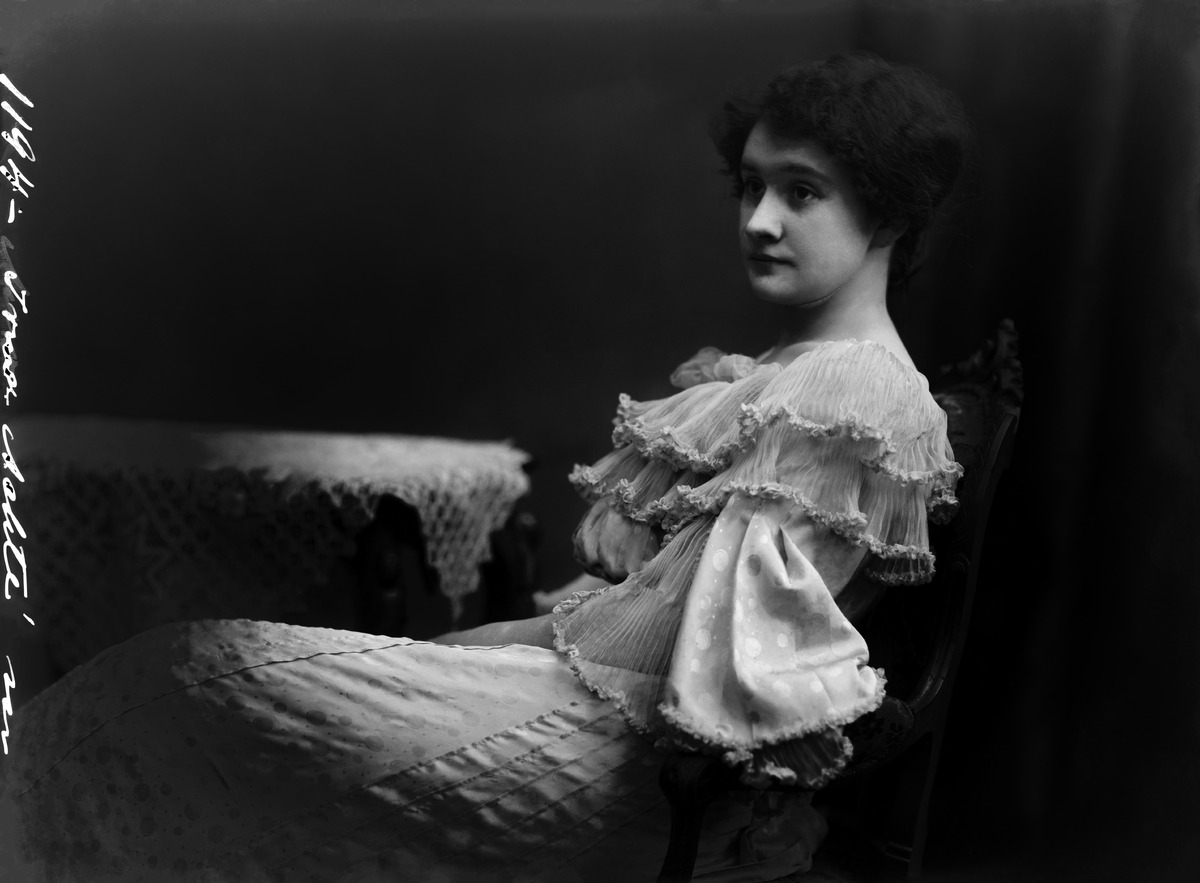
Suomalainen oopperalaulaja Irma Ackté (1887 - 1936), jonka ääniala oli altto
sisällön kuvaus: Suomalainen oopperalaulaja Irma Ackté (1887 - 1936), jonka ääniala oli altto. mustavalkoinen
Kuvaaja: Nyblin, Daniel, valokuvaaja
Ajankohta: kuvausaika 1910-luku
Aiheet: Ackté, Irma, ooppera, naiset, muotokuvat, naisten puvut, korut, näyttämötaiteilijat, laulajat, pitsit, musiikki